Charles-Louis-Fleury Panckoucke

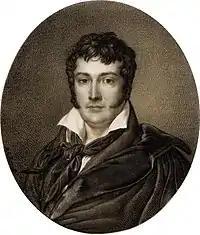
Portrait of Panckoucke

Charles-Louis-Fleury Panckoucke (26 December 1780, in Paris – 11 July 1844, in Meudon) was a French writer, printer, bookseller, publisher, translator, and editor. His father was Charles-Joseph Panckoucke.